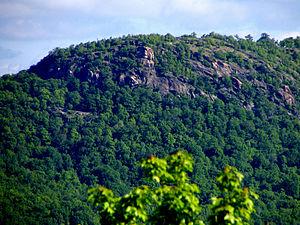
Les monts Ramapo sont un massif montagneux situé dans le Nord-Est de l’État du New Jersey et le Sud-Est de l’État de New York. Il s'agit d'un massif secondaire des Appalaches.